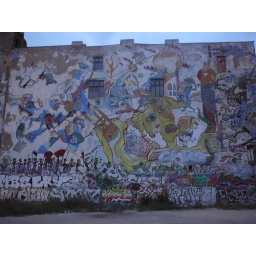
berlin street art, outside squatted house in mitte